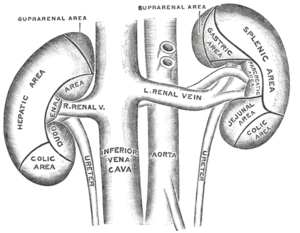
Les veines rénales sont les veines drainant les reins. Le sang veineux filtré regagne ainsi la veine cave inférieure.
Les veines surrénales sont des vaisseaux qui drainent le sang veineux des glandes surrénales gauche et droite dans le système cave inférieur. Elles jouent un rôle important dans le drainage des hormones cortico-surrénaliennes et des catécholamines médullo-surrénaliennes.